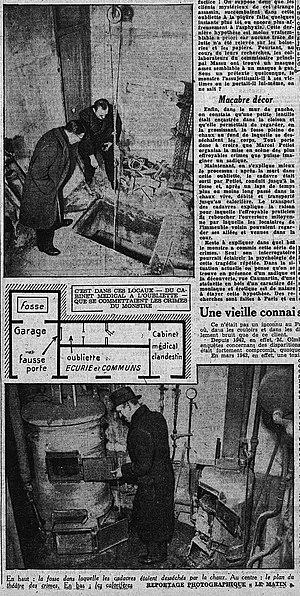
Une du journal Le Matin, 14 mars 1944.